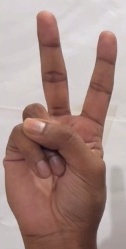
ASL sign: V